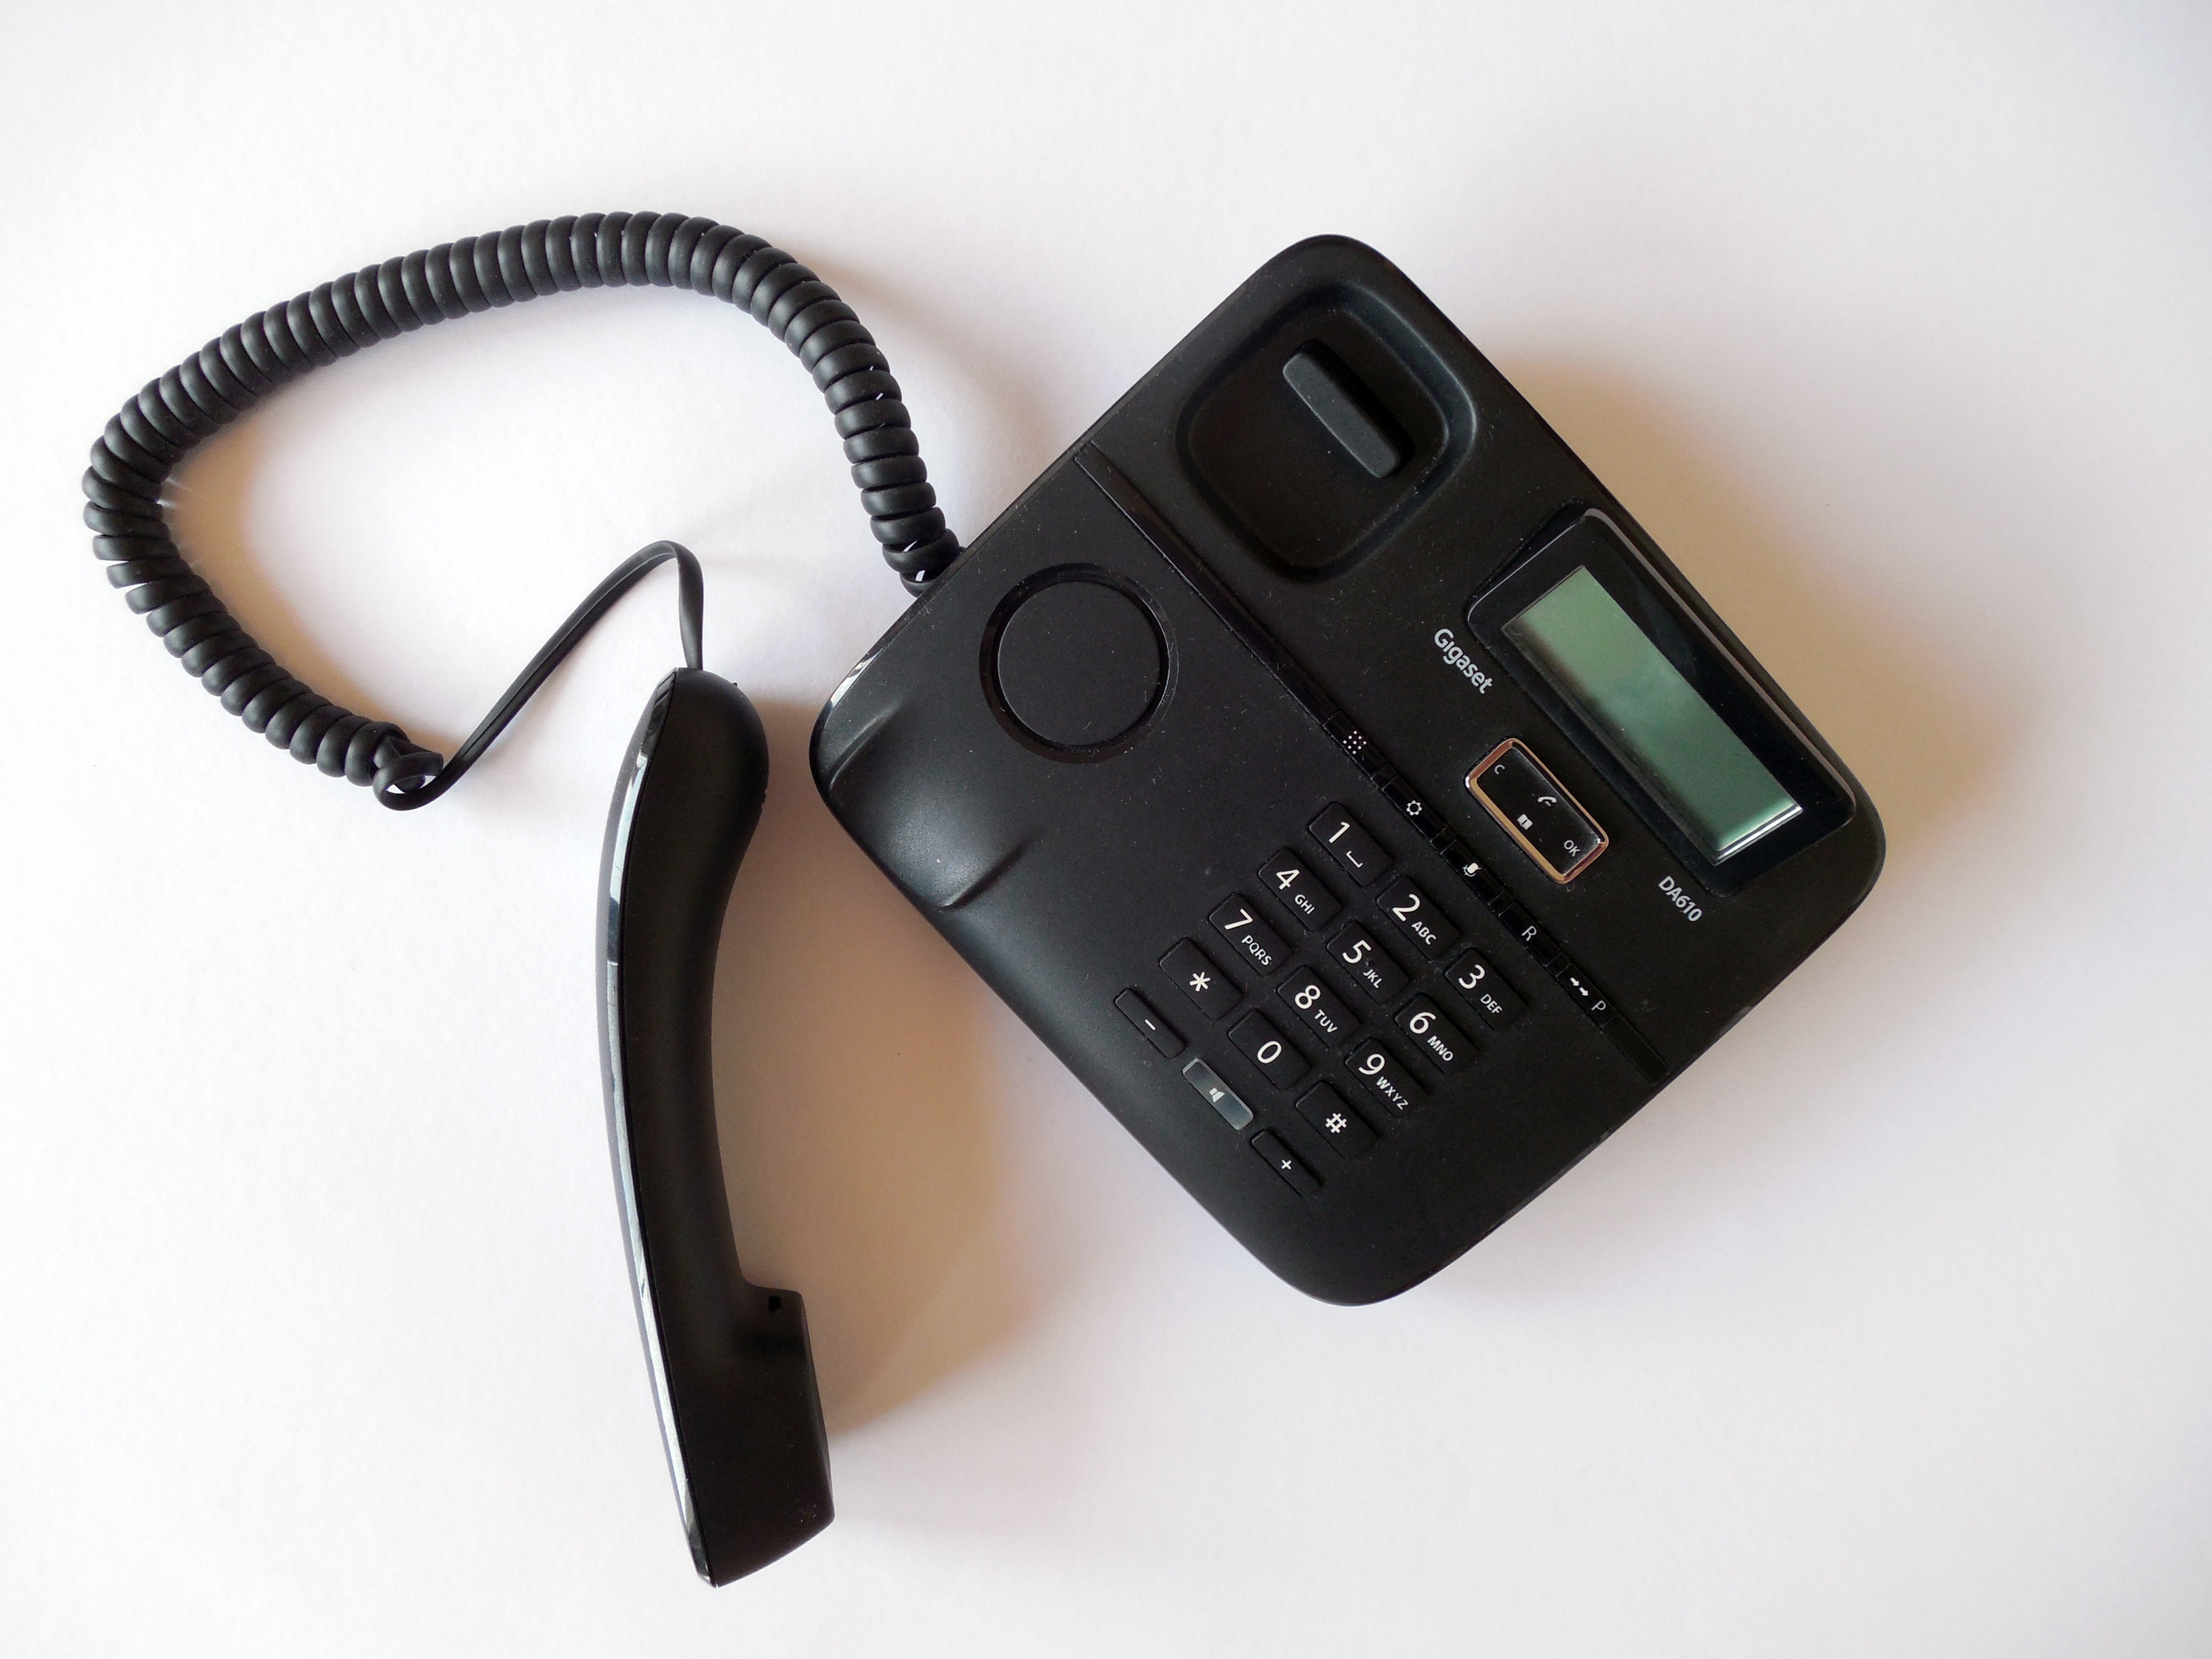
hand, technology, phone, telephone, communication, gadget, mobile phone, product, call, multimedia, telephone handset, phone conversation, communication device